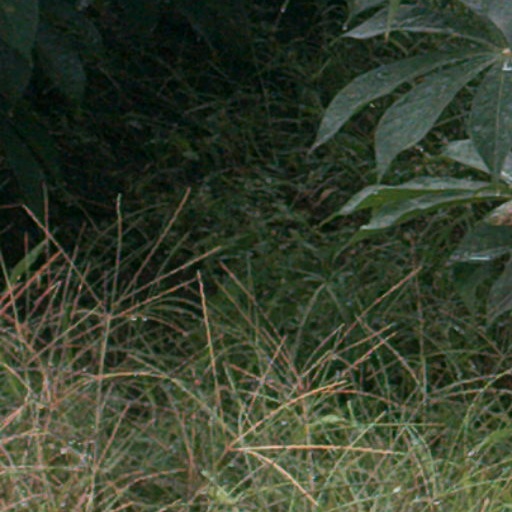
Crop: cassava